Adrien Segal

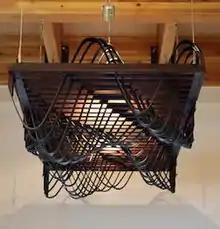
Tidal Datum of Kachemak Bay, a sculpture by Segal, commissioned by the City of Homer, AK

"Scientific American" has described Segal's Tidal Datum as "spectacular" with "unbeatable beauty and wonder." This piece was inspired by Sutro Baths, a seaside bathhouse located in San Francisco established in the 1920s where waters change with the tides. In order to create this piece, Segal used data obtained from the tide charts of the San Francisco Bay from the National Oceanic and Atmospheric Administration for the 29-day lunar cycle of in the months of April and May in 2006. As a result of this project, she has been inspired to create other pieces displaying the tide patterns of the Louisiana coast and of Homer, Alaska. Segal's 2006 Tidal Datum Table was featured on the cover of the book 500 Tables.